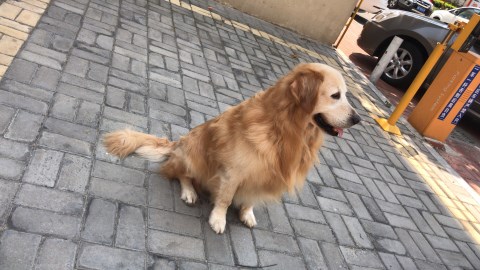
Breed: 5355-n000126-golden_retriever